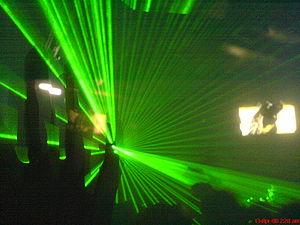
Ministry of Sound est une entreprise et boîte de nuit britannique, localisée à Londres, plus précisément à Elephant and Castle. Elle est classée dans le top 100 des meilleures discothèques par DJ Magazine. Ministry of Sound Group Ltd. est également spécialisée dans d'autres produits dérivés, comme des compilations musicales et des vêtements.